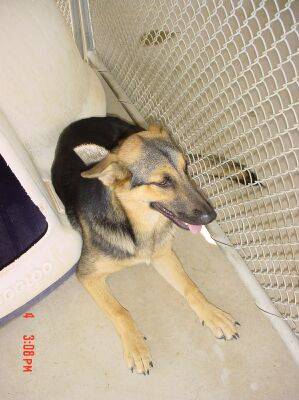
Label: dog